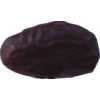
Label: dates